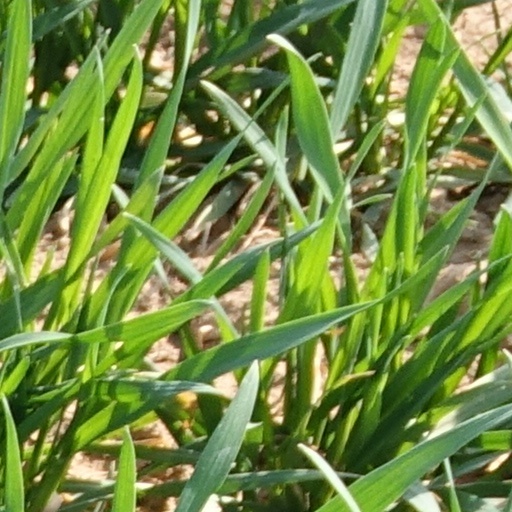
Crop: wheat